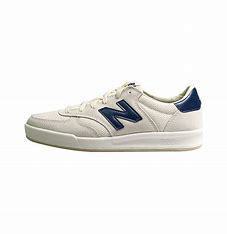
Brand: New
Model: Balance New Balance 300